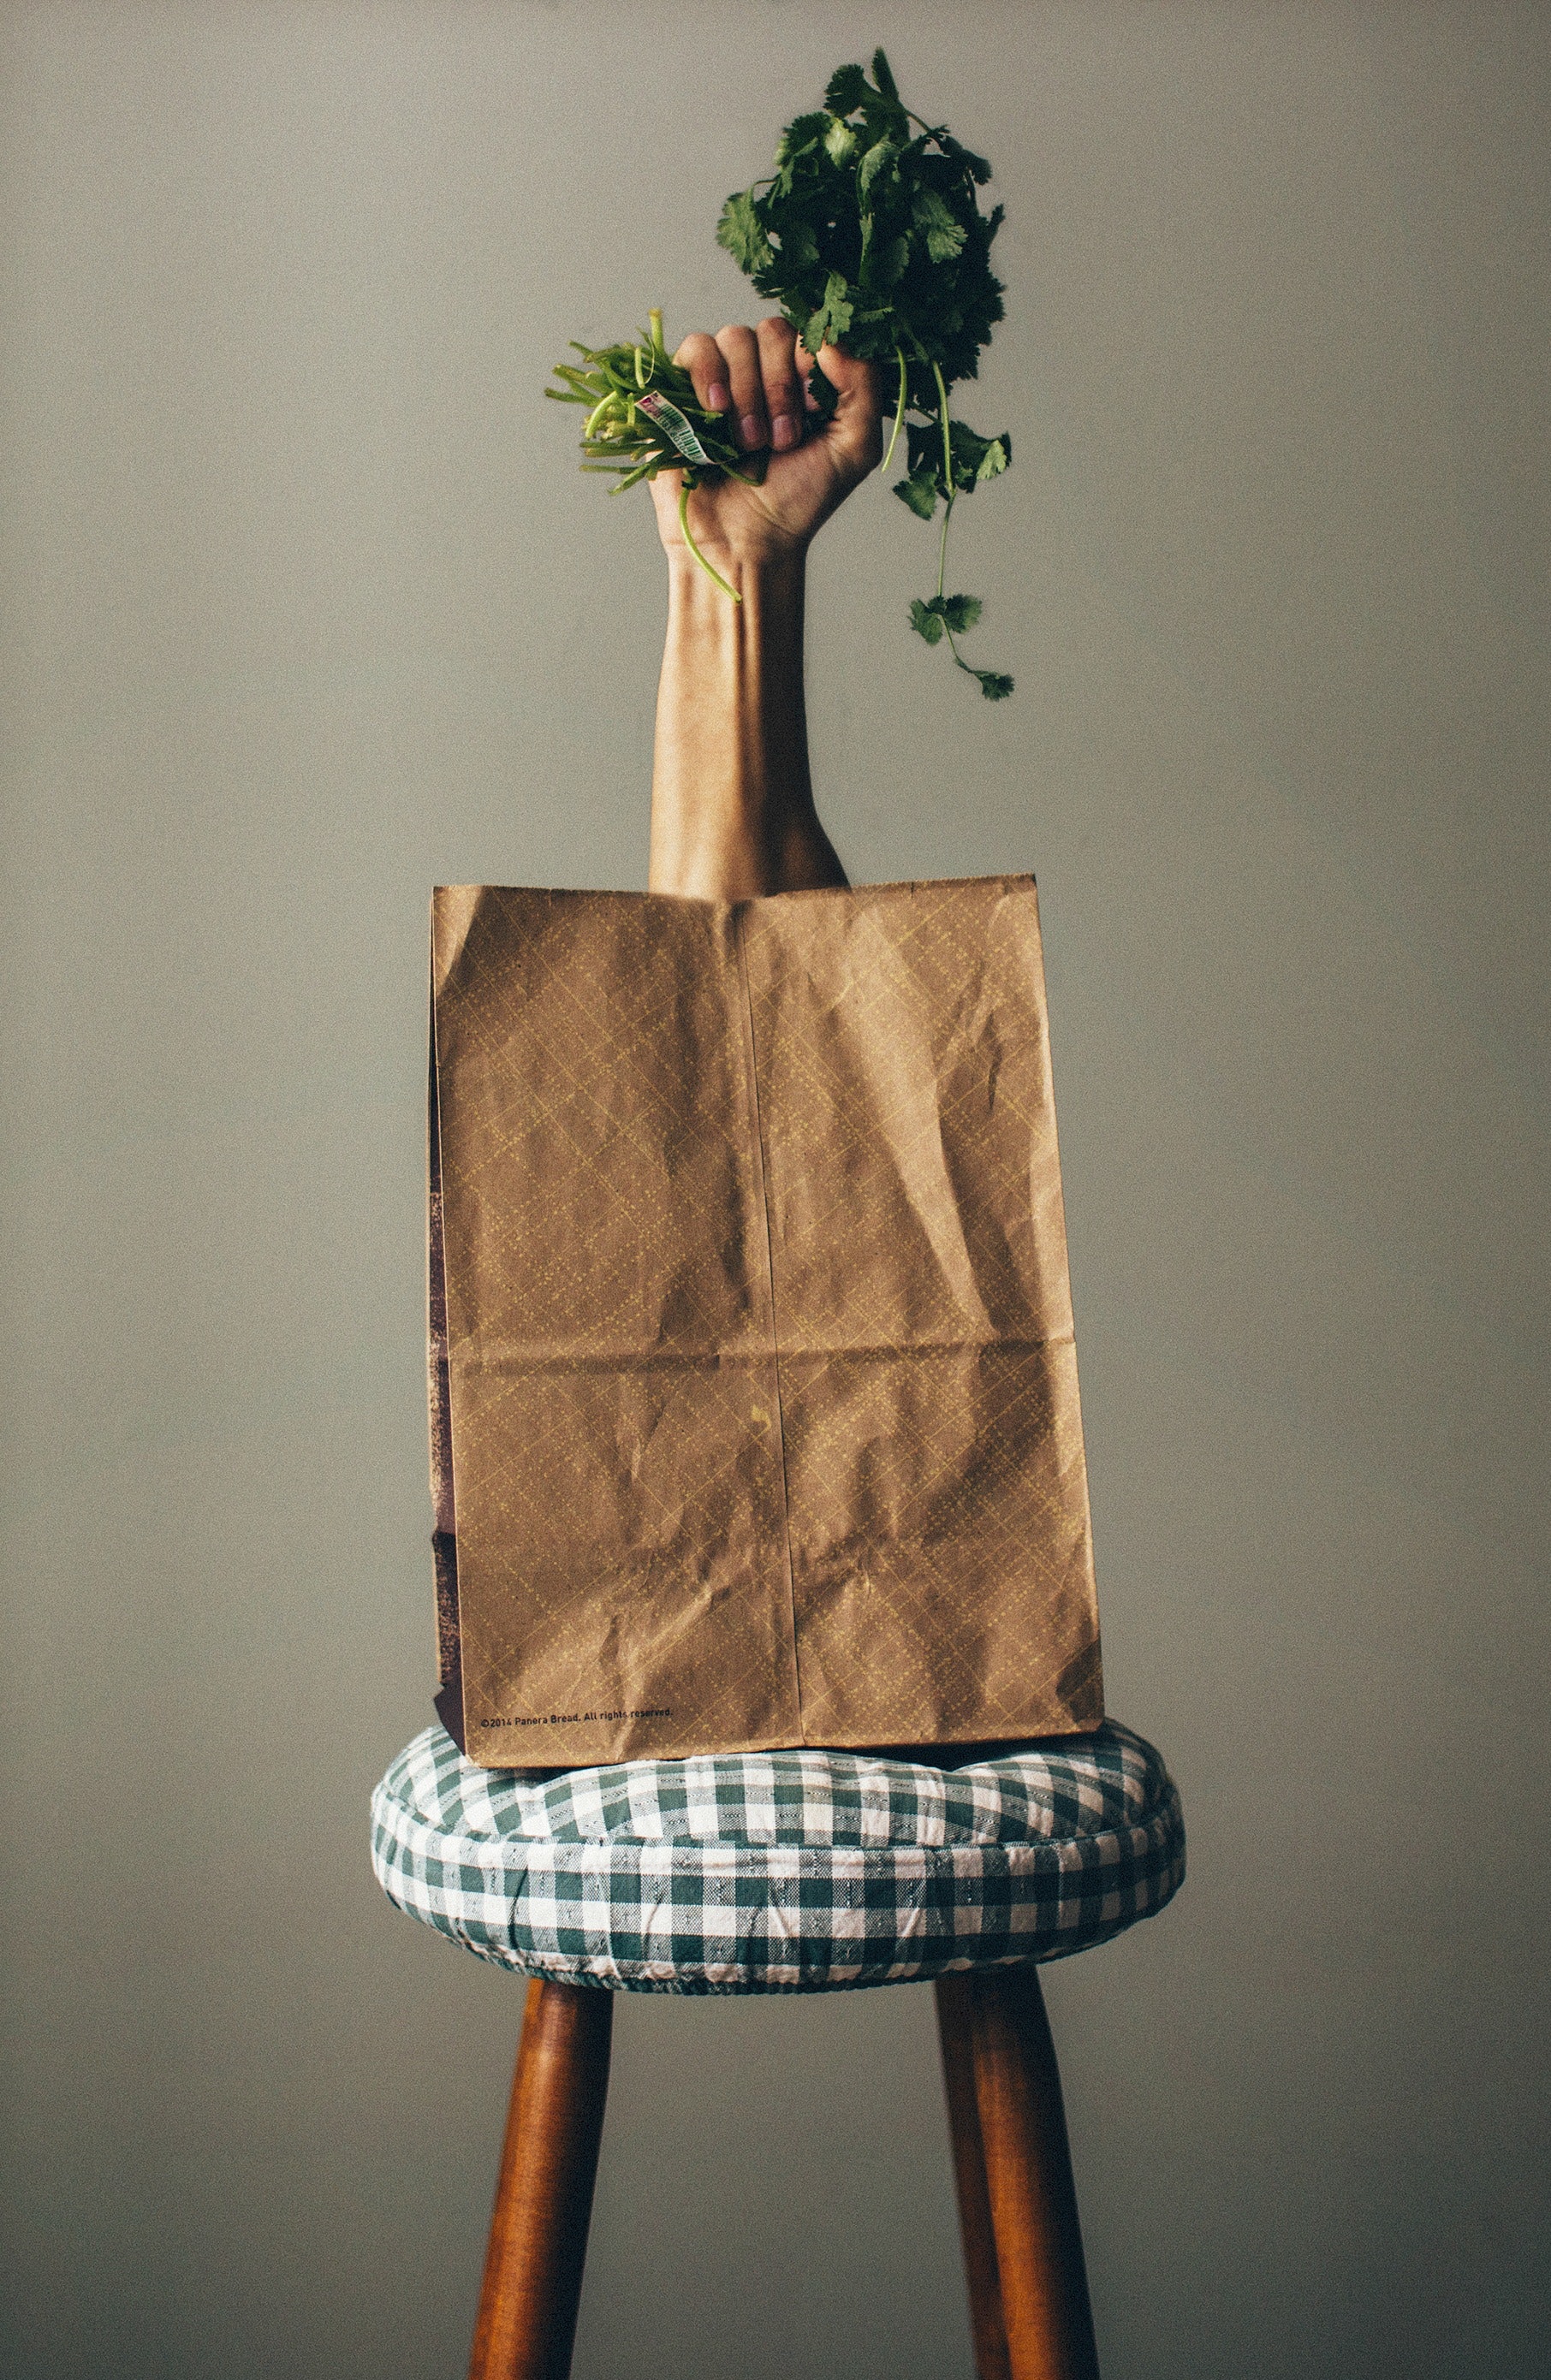
tree, plant, houseplant, bag, fawn